Renaissance technology

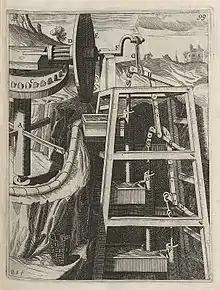
Water-raising pump powered by crank and connecting rod mechanism (Georg Andreas Böckler, 1661)

The crank and connecting rod mechanism which converts circular into reciprocal motion is of utmost importance for the mechanization of work processes; it is first attested for Roman water-powered sawmills. During the Renaissance, its use is greatly diversified and mechanically refined; now connecting-rods are also applied to double compound cranks, while the flywheel is employed to get these cranks over the 'dead-spot'. Early evidence of such machines appears, among other things, in the works of the 15th-century engineers Anonymous of the Hussite Wars and Taccola. From then on, cranks and connecting rods become an integral part of machine design and are applied in ever more elaborate ways: Agostino Ramelli's "The Diverse and Artifactitious Machines" of 1588 depicts eighteen different applications, a number which rises in the 17th-century "Theatrum Machinarum Novum" by Georg Andreas Böckler to forty-five.